Ignatius Paul Pollaky

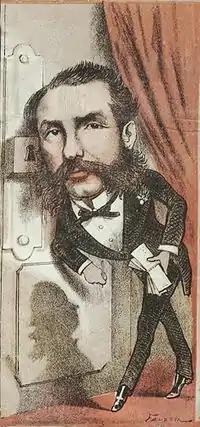
"Ignatius Pollaky" by Faustin Betbeder (1874)

Pollaky was born in Pressburg, Hungary ("Pozsony", now Bratislava, Slovakia). He was exiled and came to live in Britain in 1850. In 1856 he married Julia Devonald. However she died in 1859. Two years later he married Mary Anne Hughes. They had a son and three daughters over the next nine years.